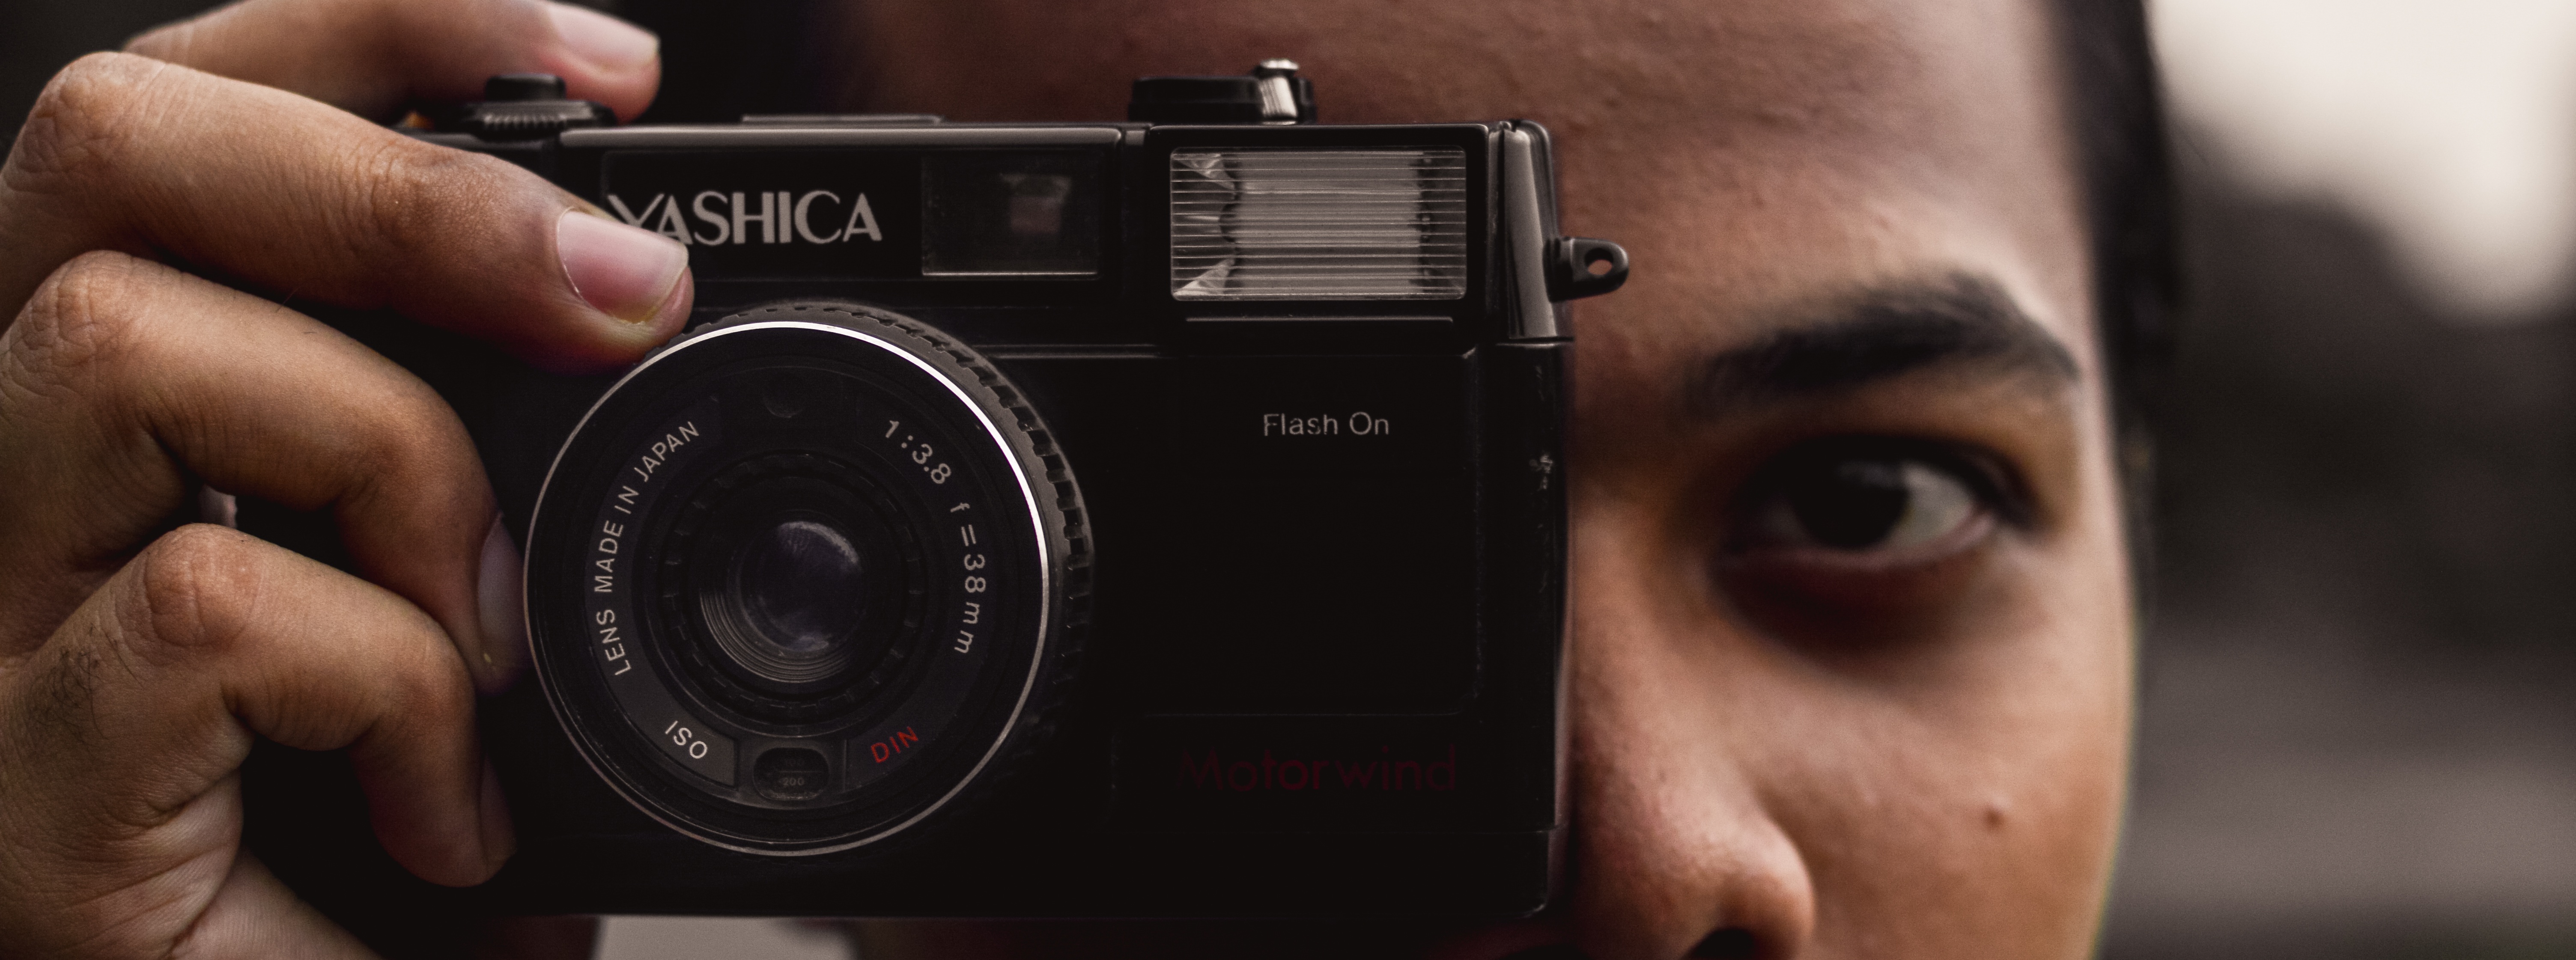
landscape, camera, photography, close up, reflex camera, eyes, flash, digital camera, photograph, visualization, cinematographer, digital slr, single lens reflex camera, cameras optics, mirrorless interchangeable lens camera